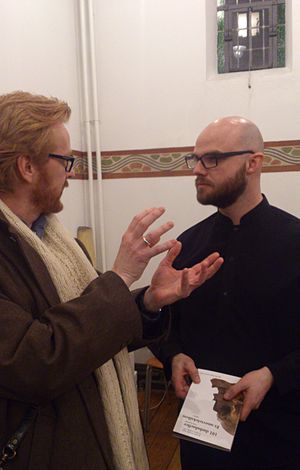
Jens Carl Sanderhoff / Samarbejder / Stefán Arason
Jens Carl Sanderhoff og Stefán Arason ved urpremieren på Future Requiem, marts 2014.
Jens Carl Sanderhoff og Stefán Arason ved urpremieren på Future Requiem, marts 2014.
Jens Carl Sanderhoff er en dansk forfatter, poet og komponist.